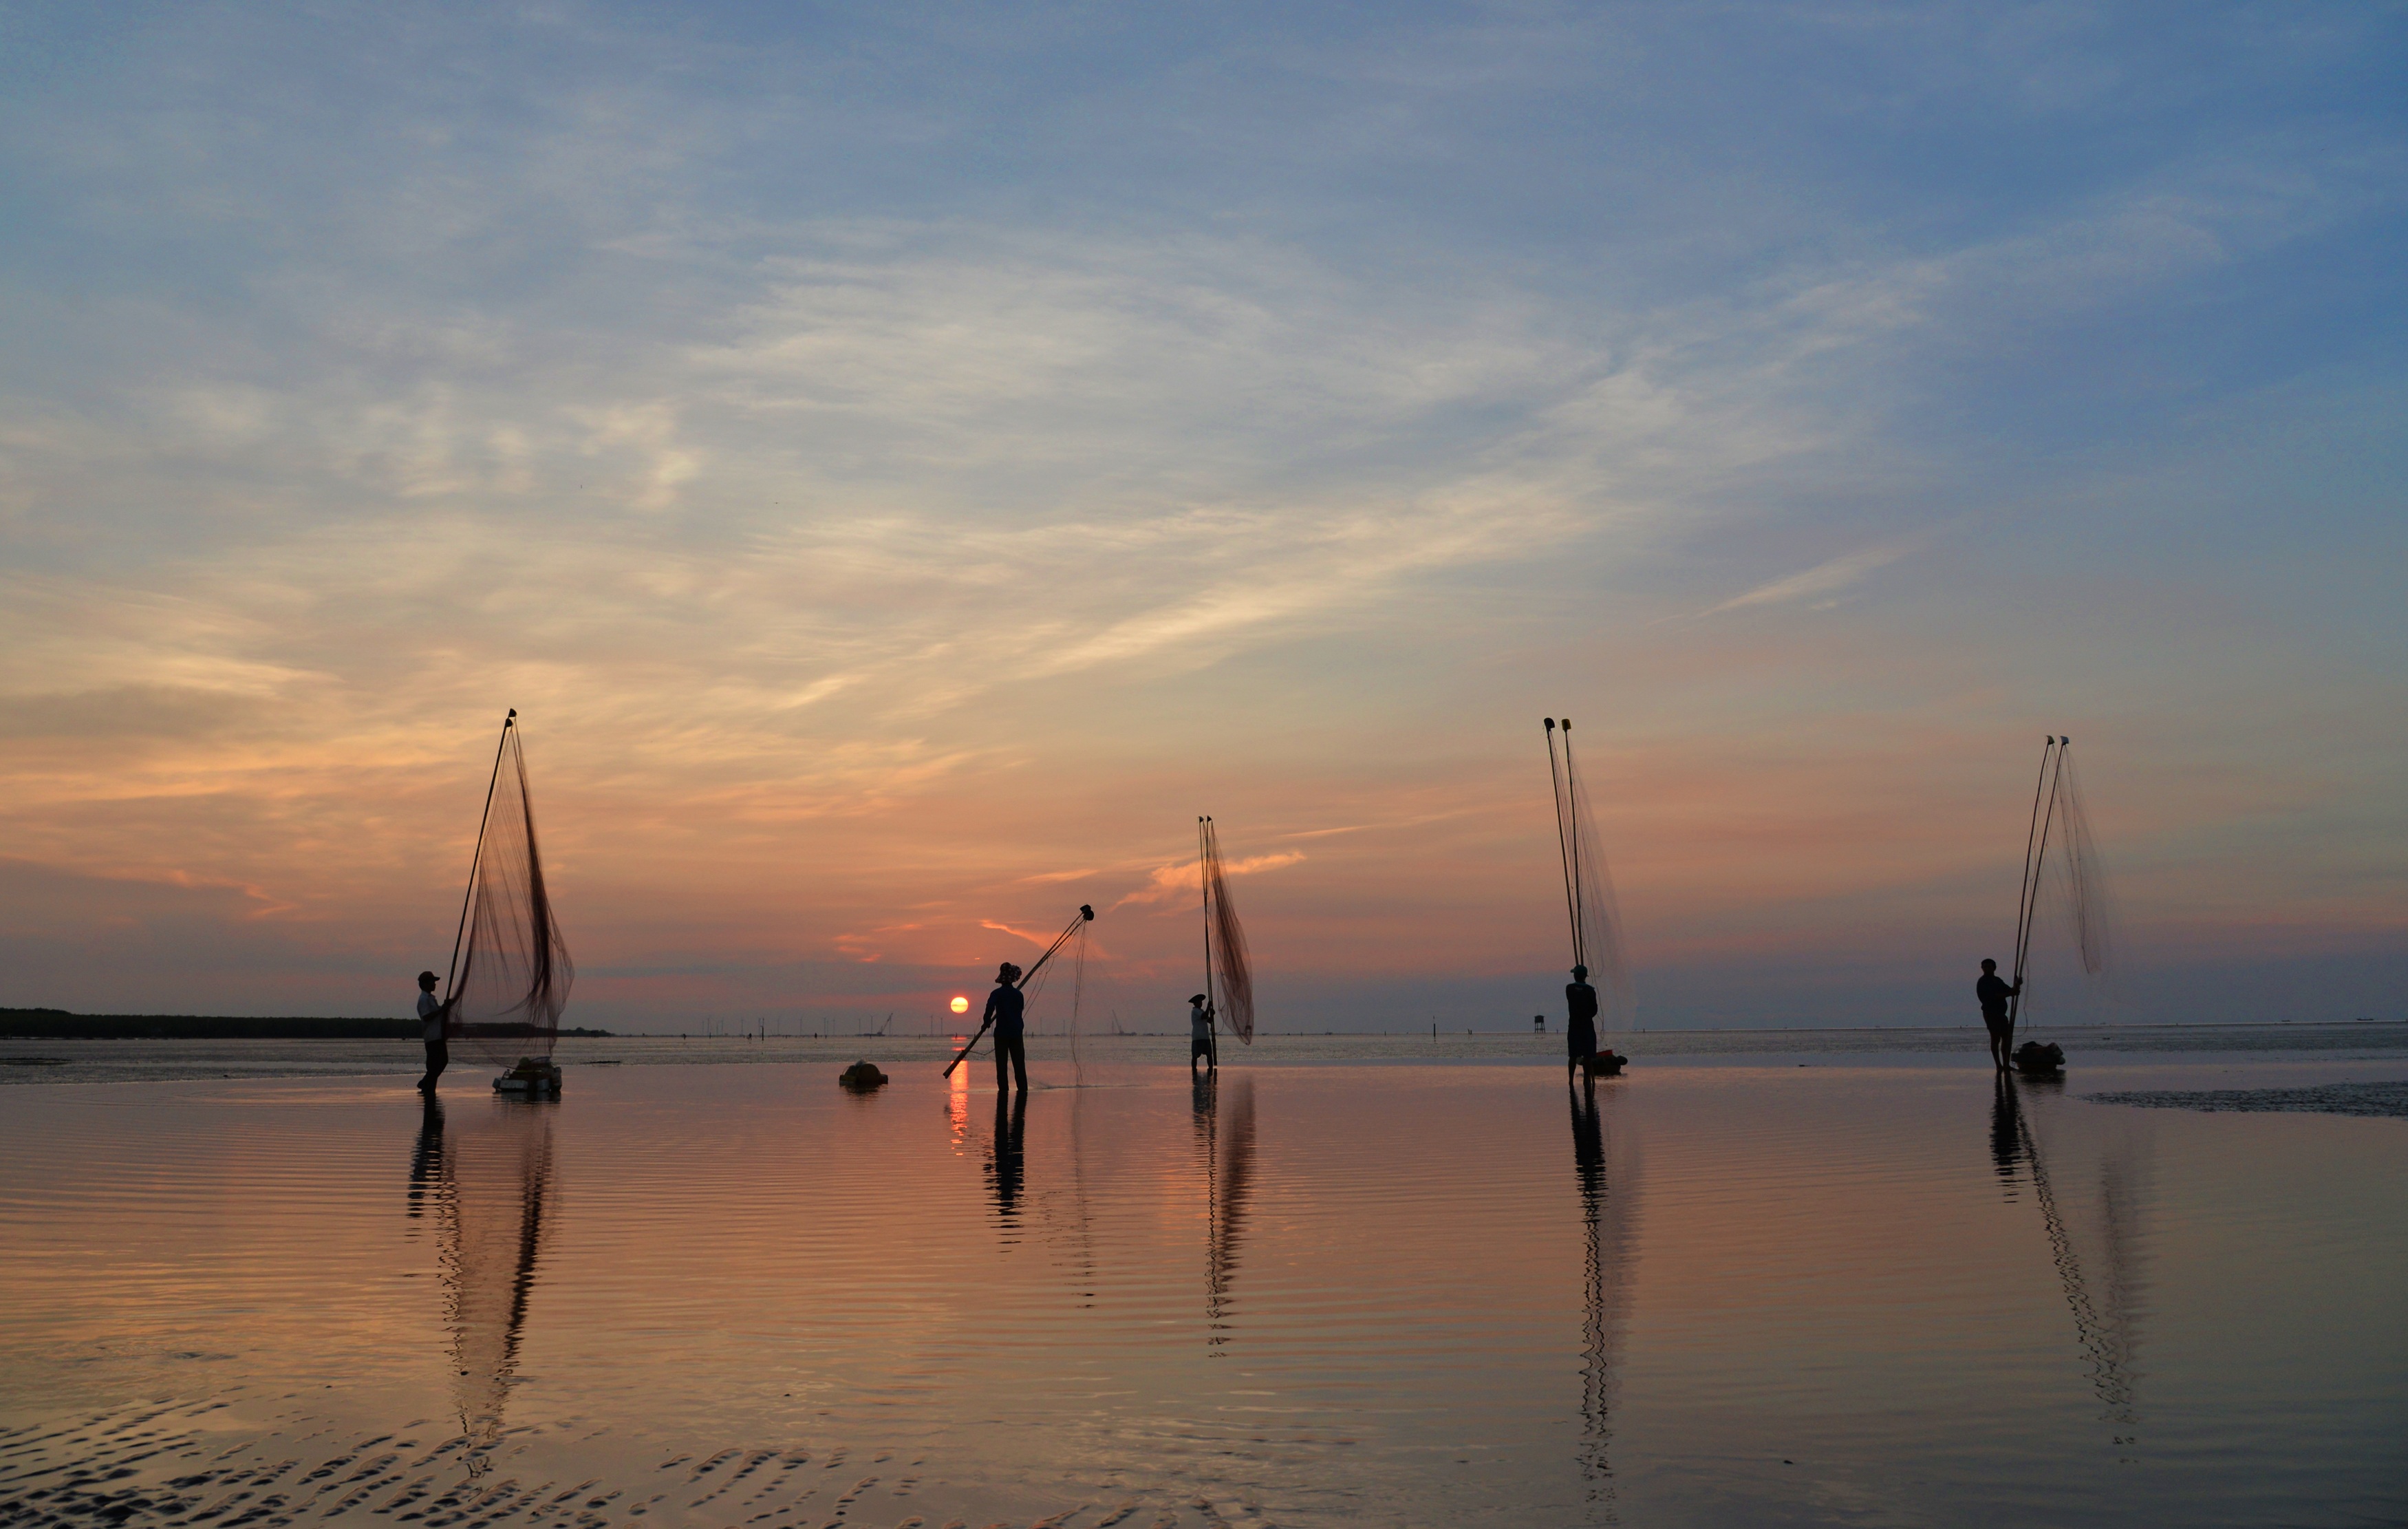
sea, coast, ocean, horizon, silhouette, cloud, sky, sunrise, sunset, boat, sunlight, morning, dawn, dusk, evening, reflection, vehicle, fish, vietnam, afterglow, the sea, in the early morning, catching fish, baclieu, the network of, bamboo tree, people fishing